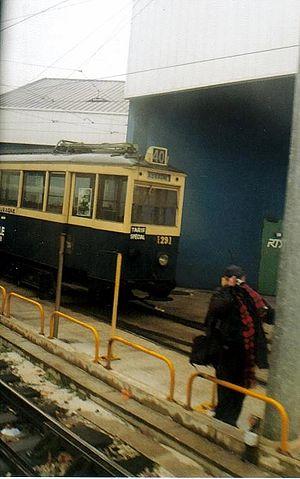
Le tramway d'Aubagne est un réseau de tramway du pays d'Aubagne et de l'Étoile.